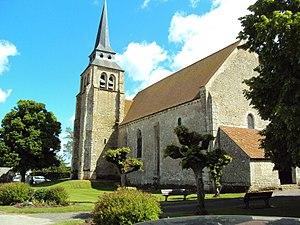
L'église Saint-Pierre de Lutz-en-Dunois, Eure-et-Loir, France.
L'église Saint-Pierre est une église catholique située à Lutz-en-Dunois dans le département français d'Eure-et-Loir, en région Centre-Val de Loire.